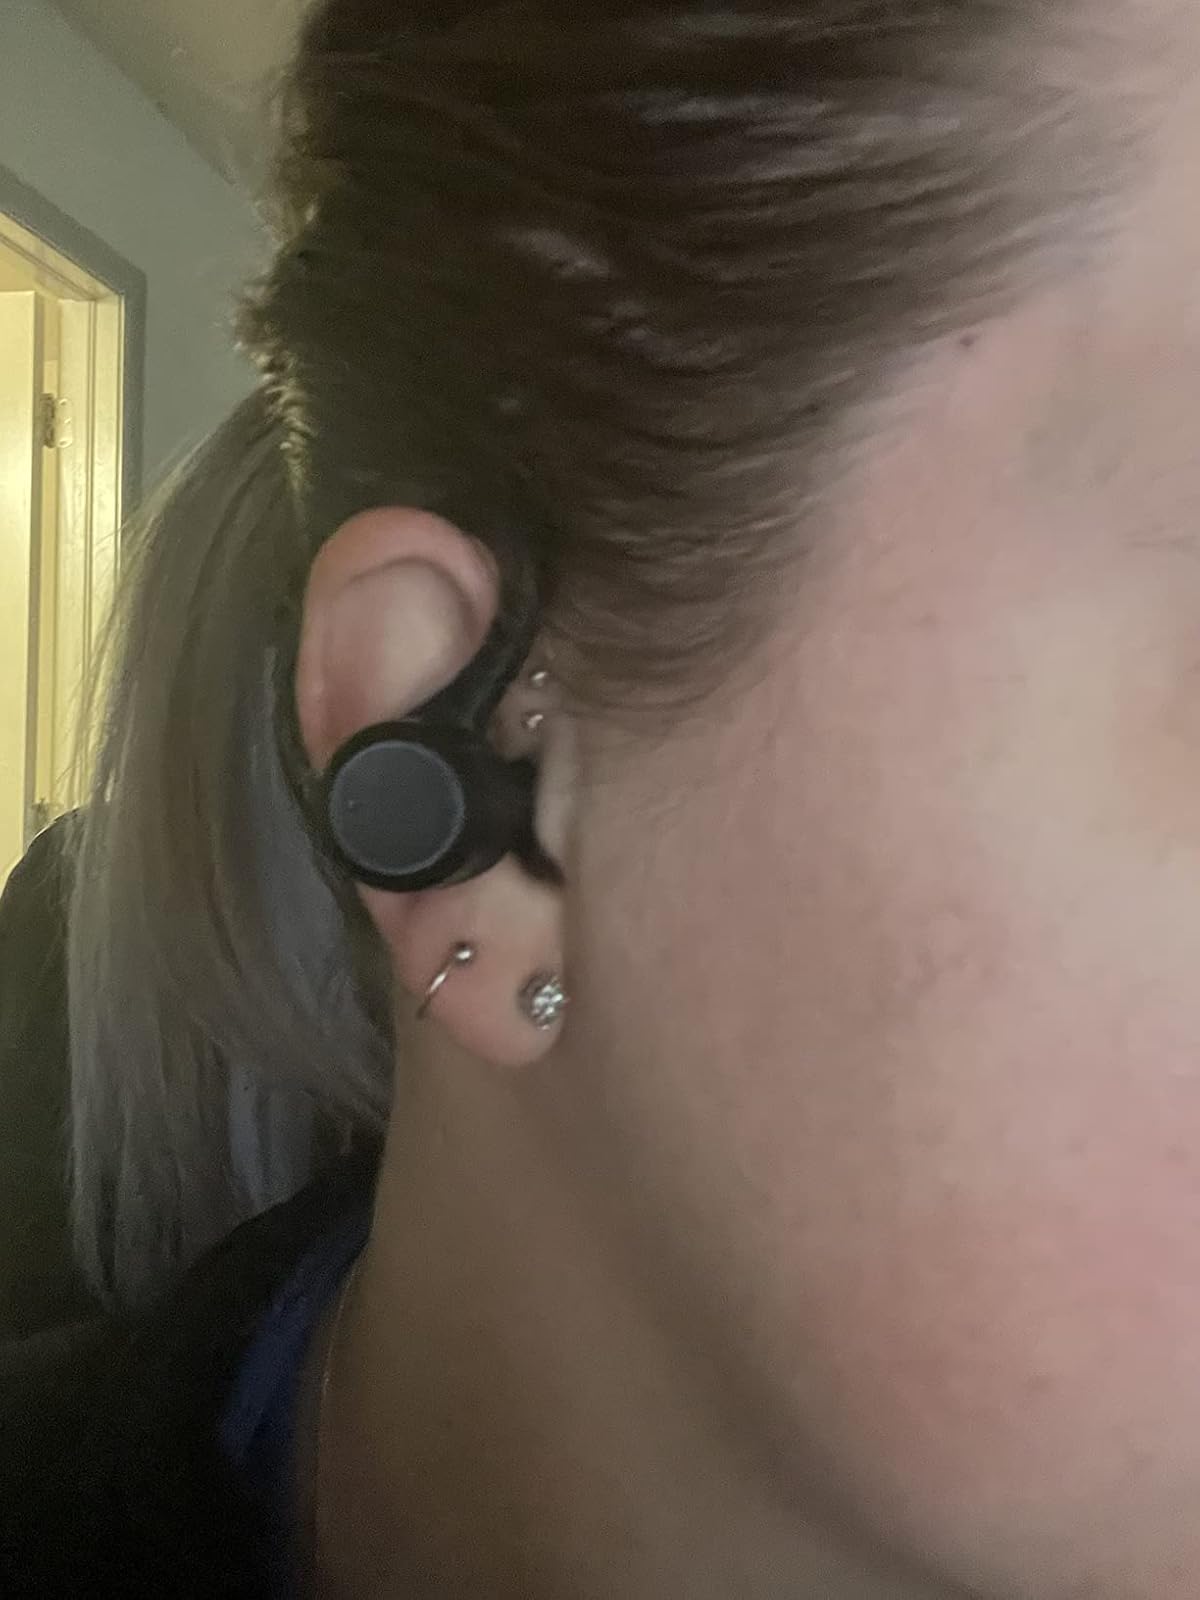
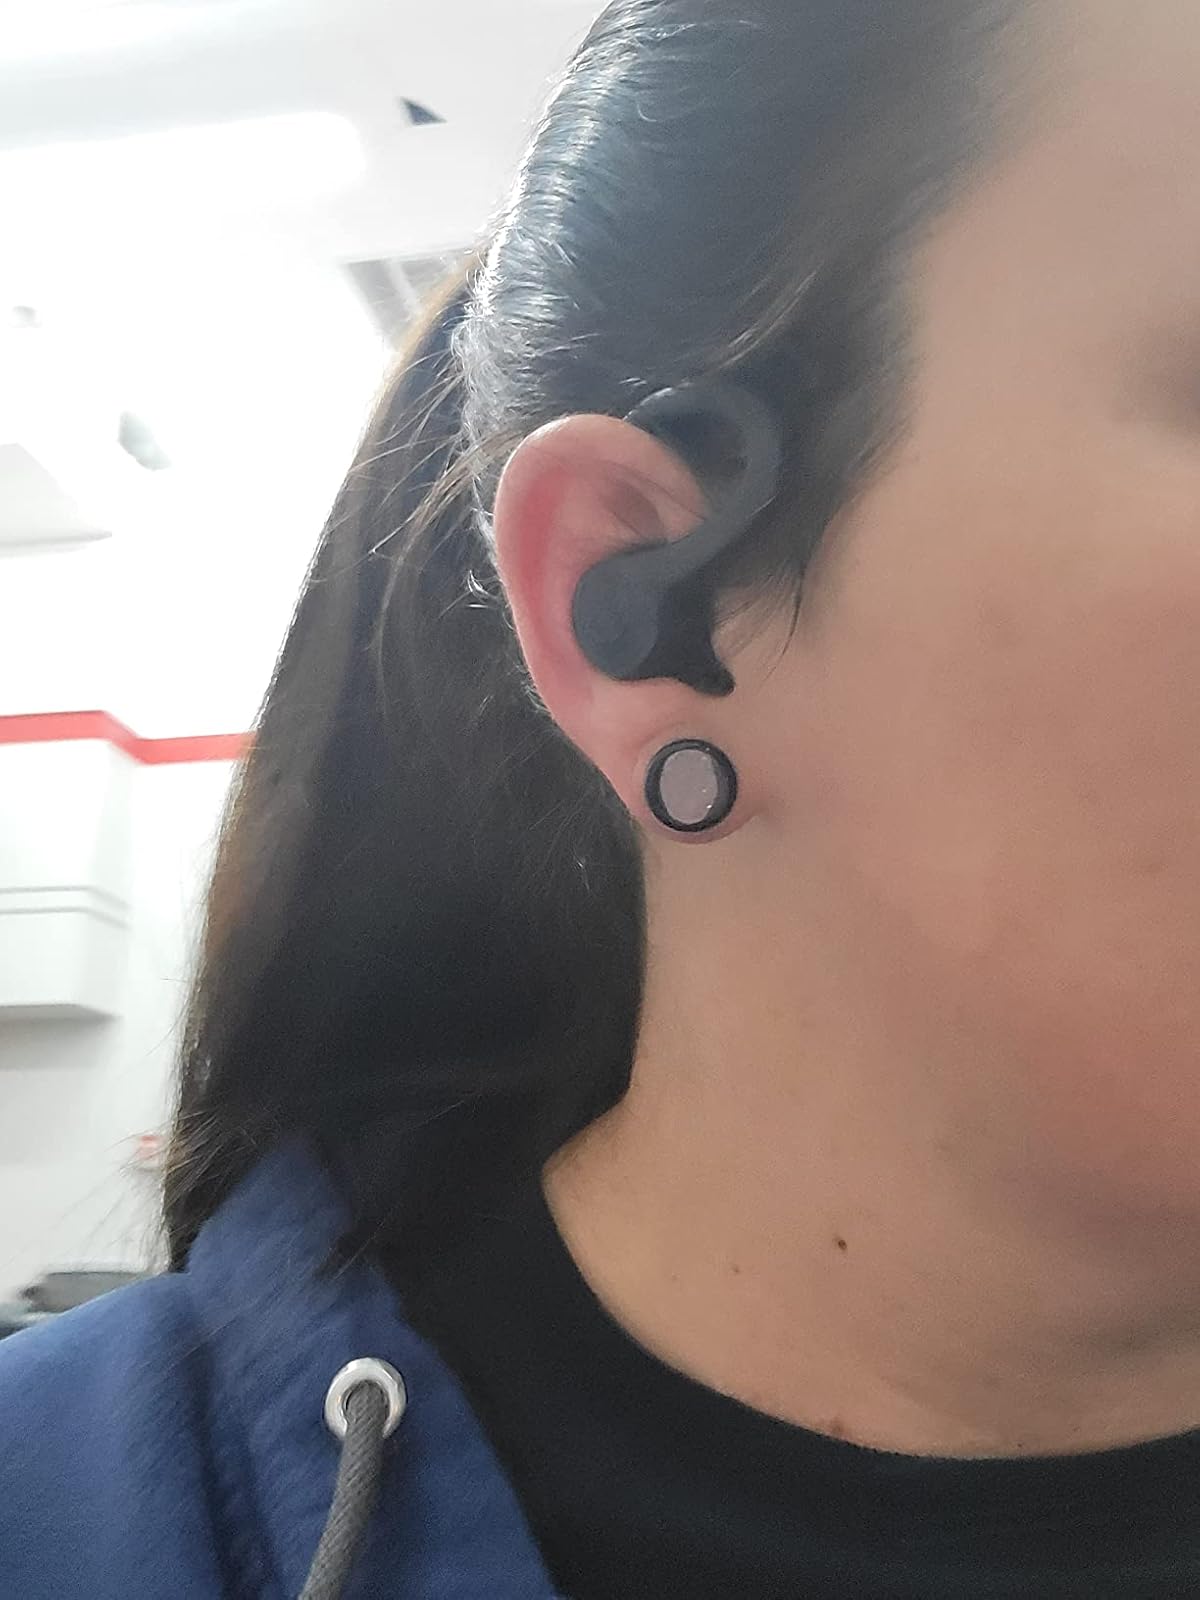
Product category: earbuds
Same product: no